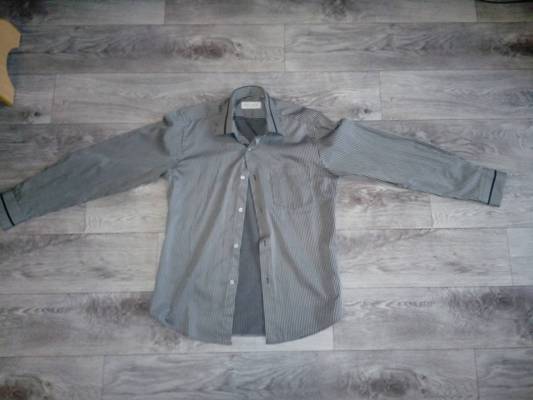
Waste category: clothes